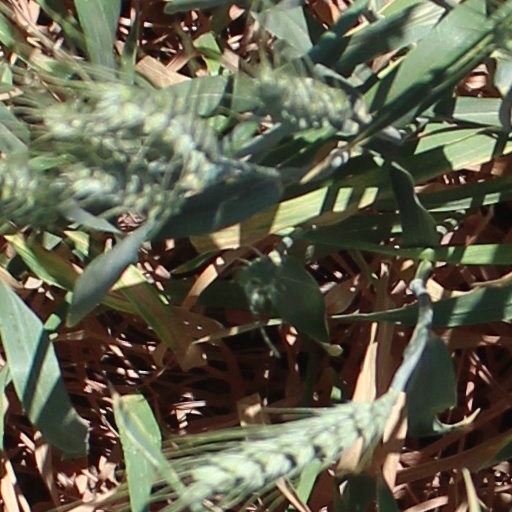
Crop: wheat